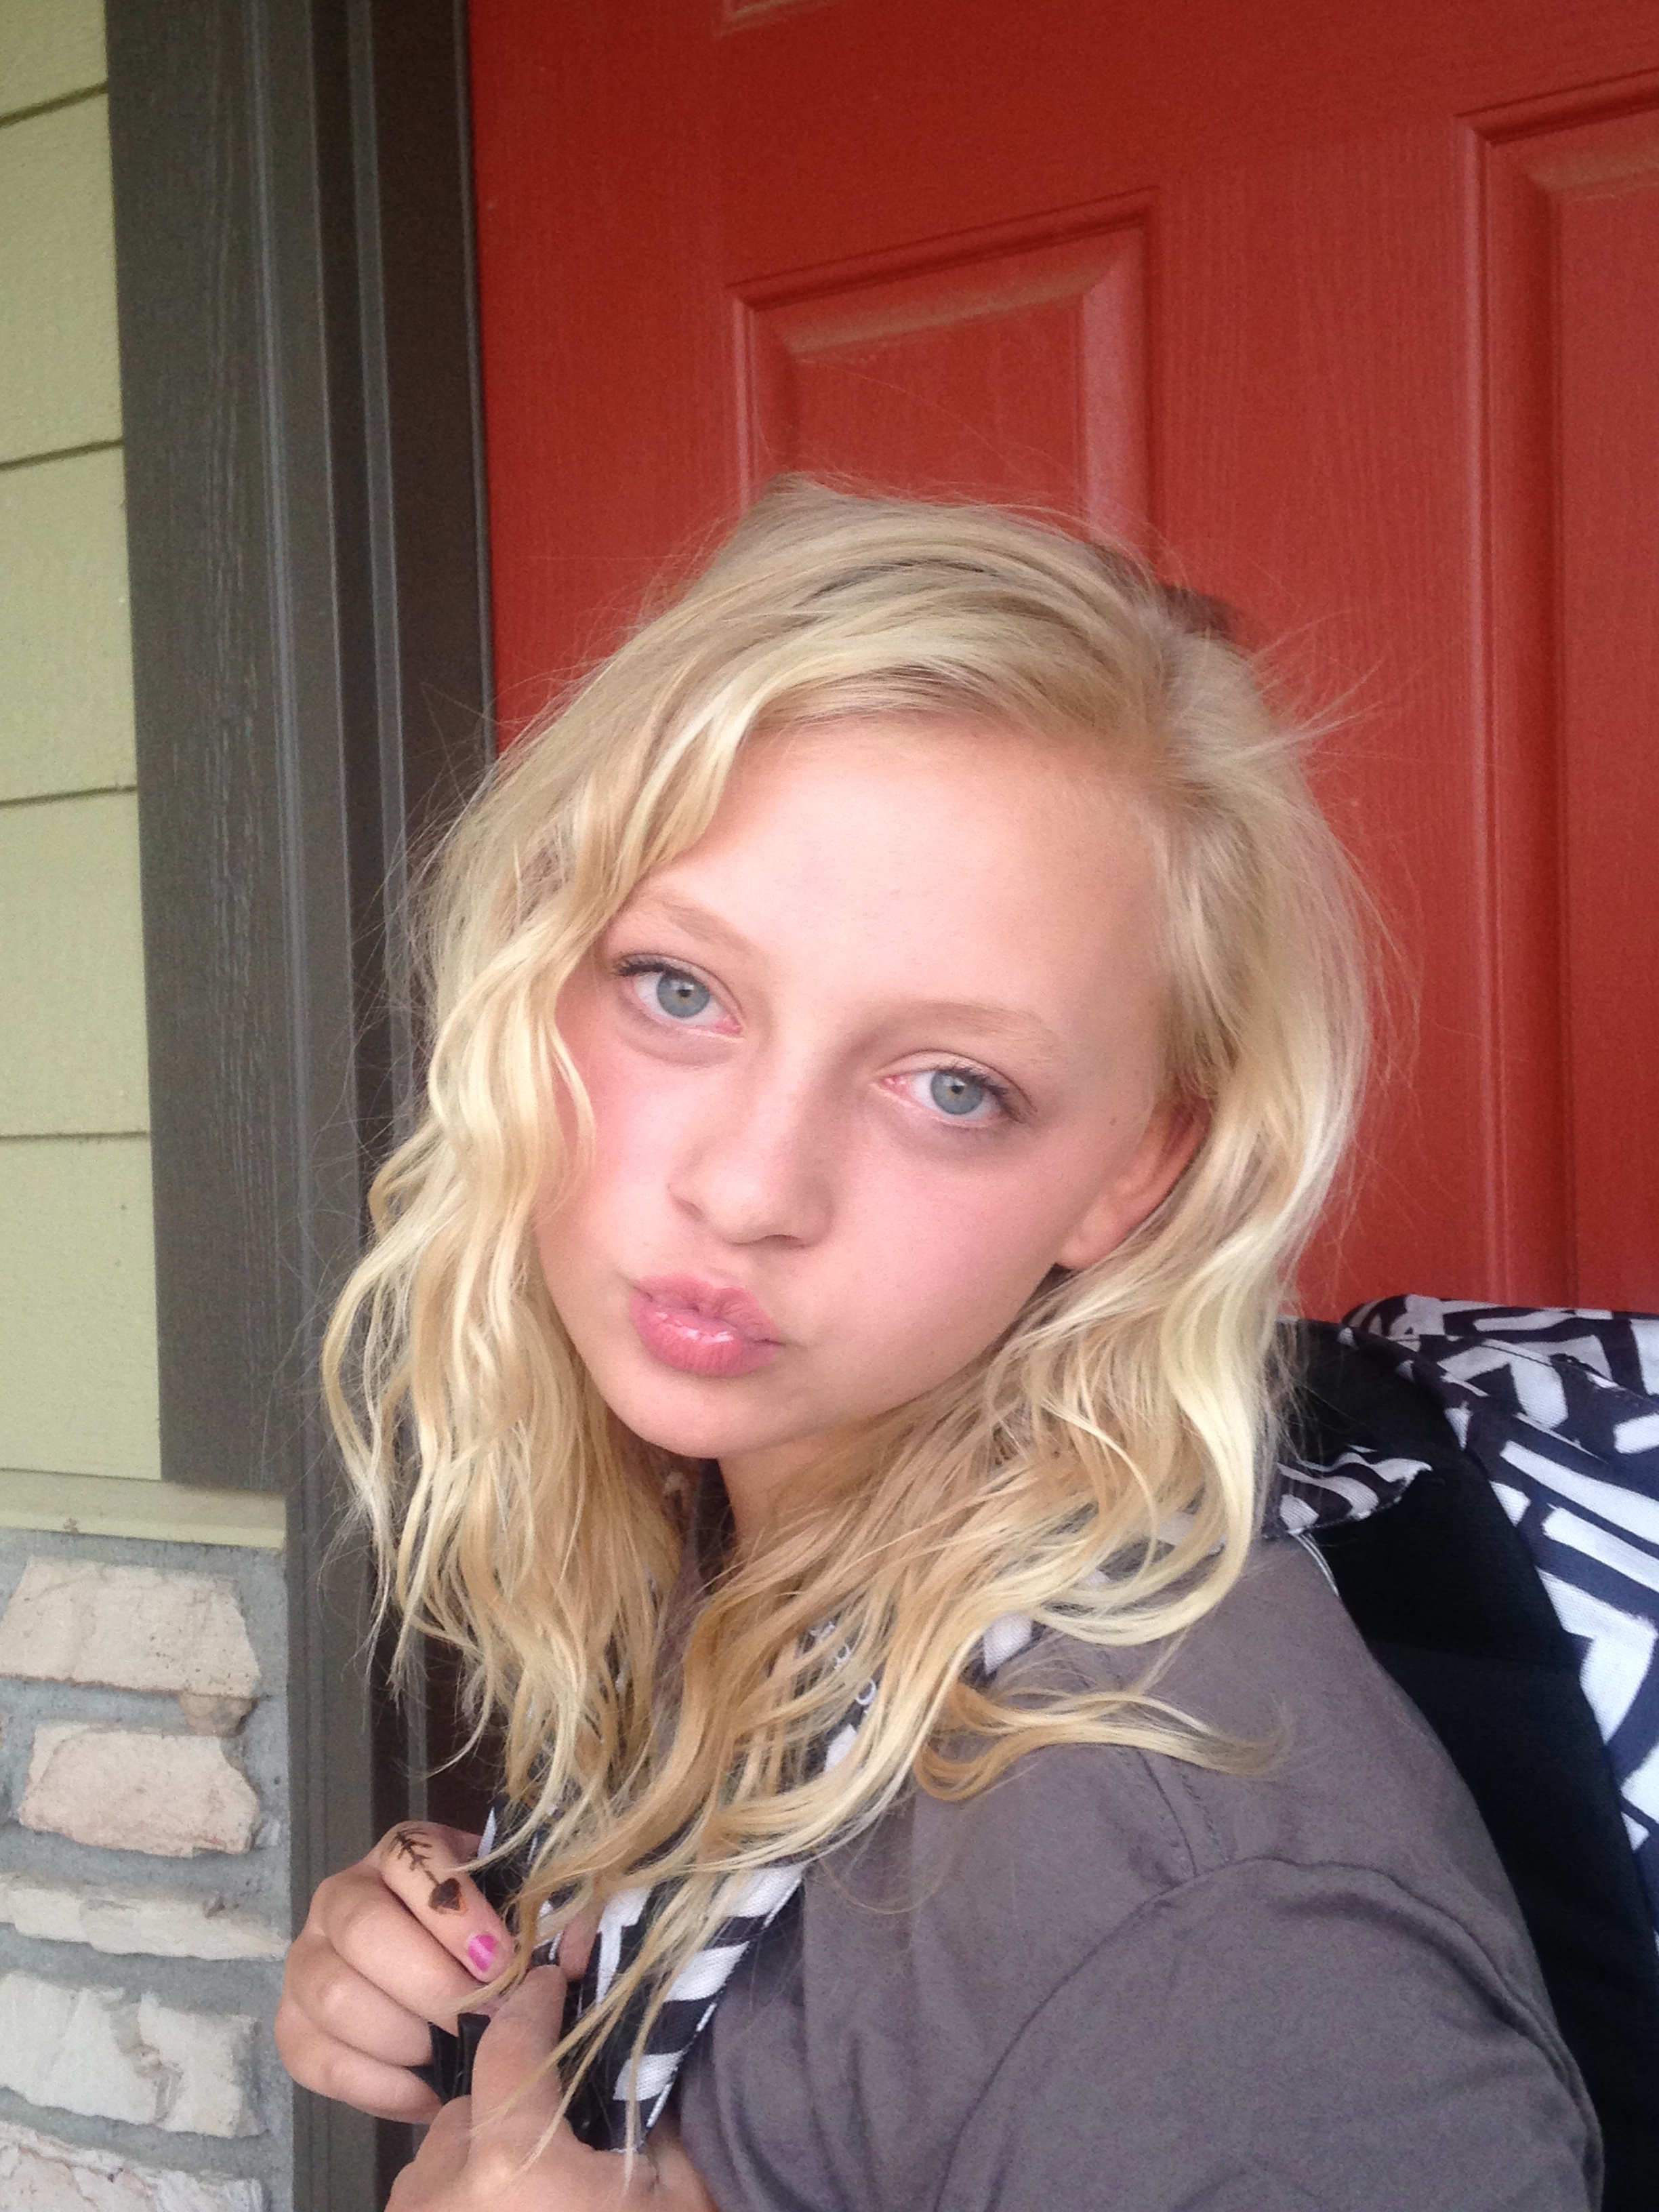
person, girl, hair, portrait, model, lady, hairstyle, mouth, long hair, face, dress, eye, head, beauty, blond, photo shoot, brown hair, human hair color